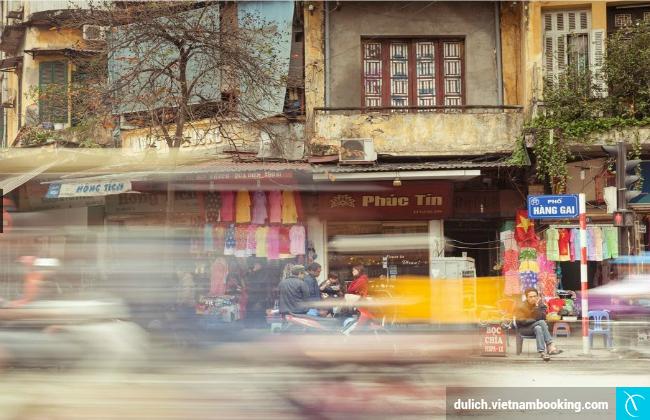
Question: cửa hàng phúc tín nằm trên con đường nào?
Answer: cửa hàng nằm trên đường hàng gai